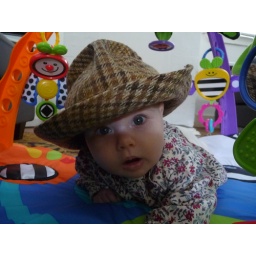
cat in the hat